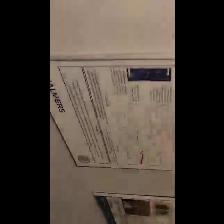
Label: NonHuman